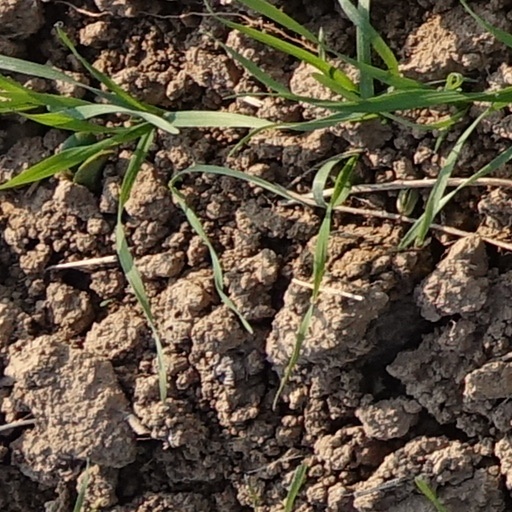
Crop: wheat